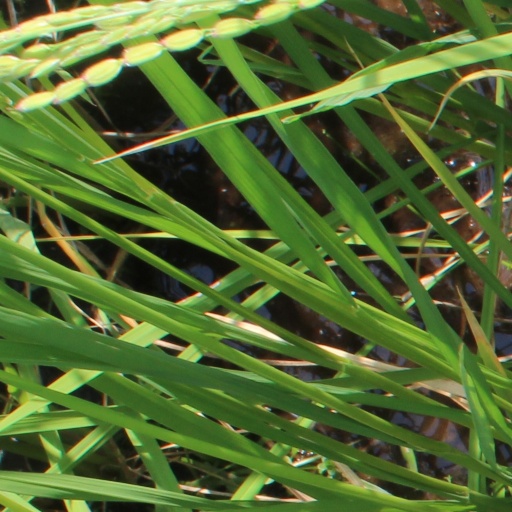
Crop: rice